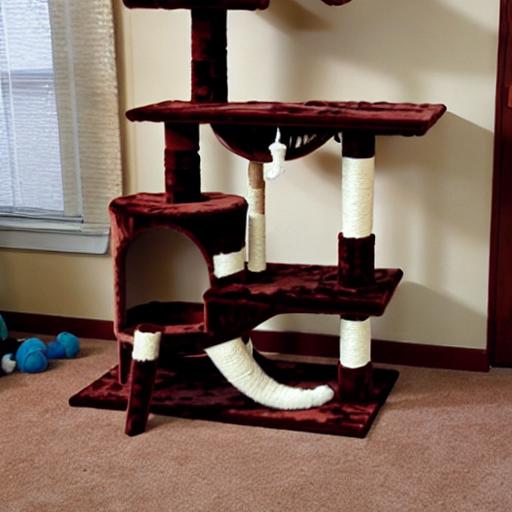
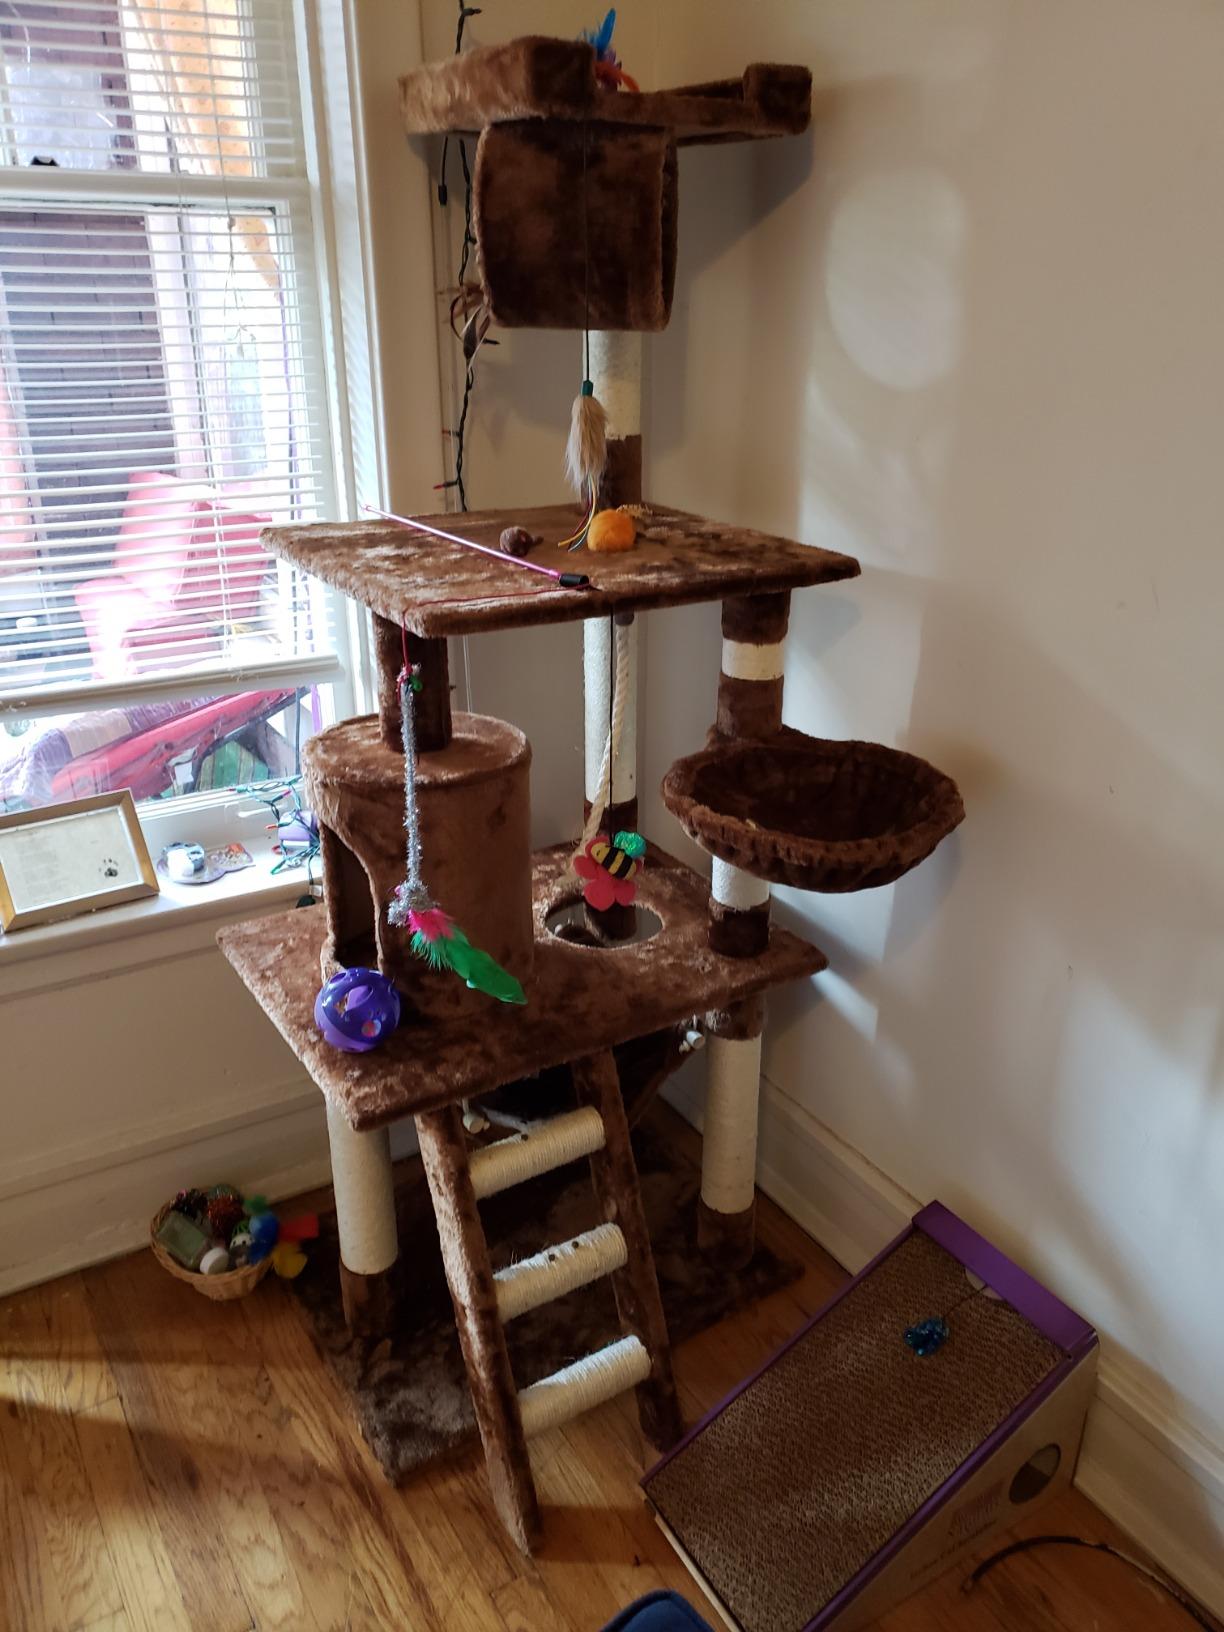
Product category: items_cat tree
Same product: no